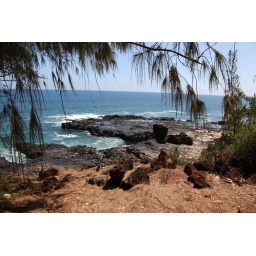
We could see green sea turtles in the water from where we were standing.